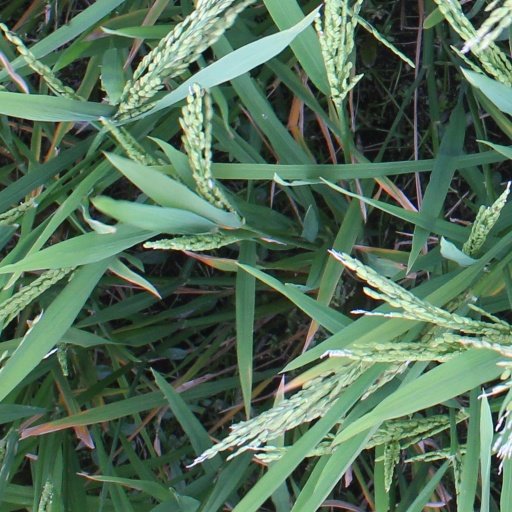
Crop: rice